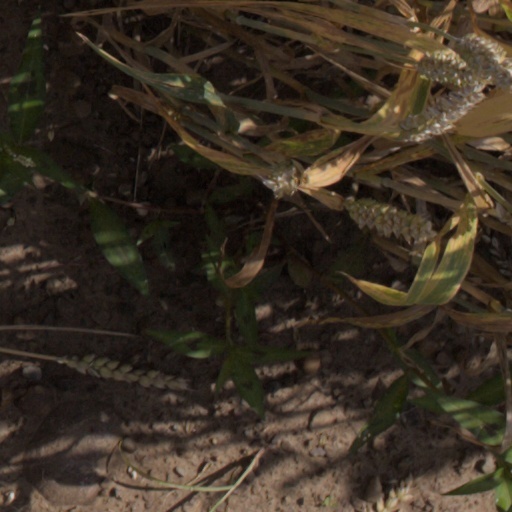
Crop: wheat